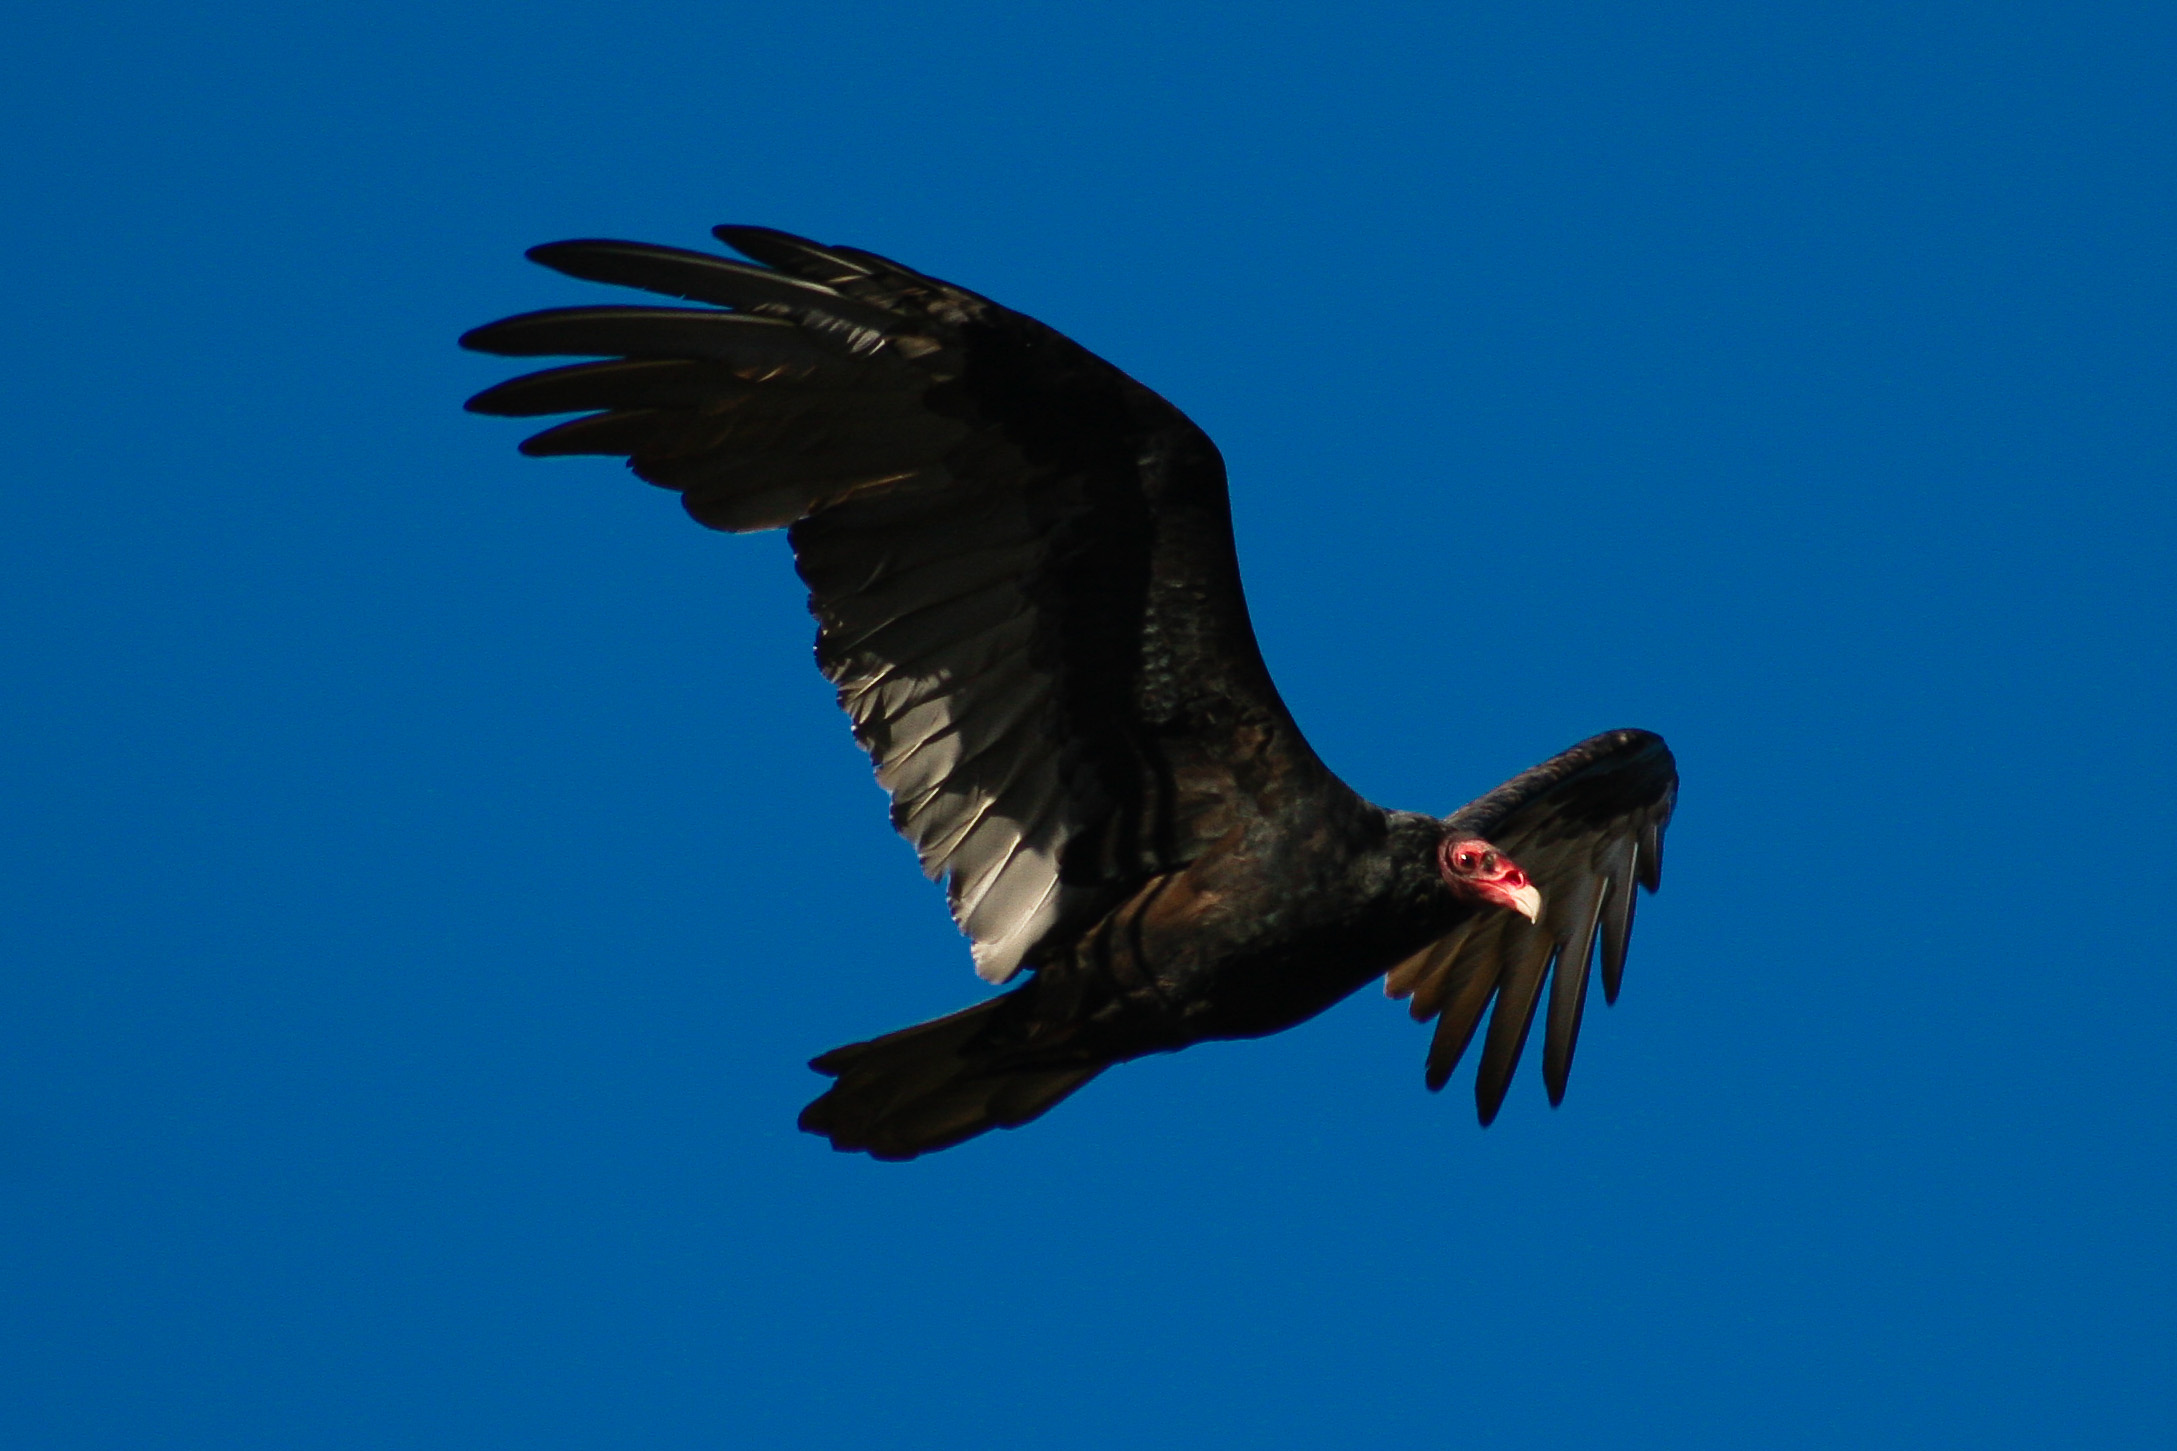
bird, wing, beak, flight, soar, eagle, fauna, stork, bird of prey, bald eagle, wingspan, wings, turkey, vertebrate, vulture, accipitriformes